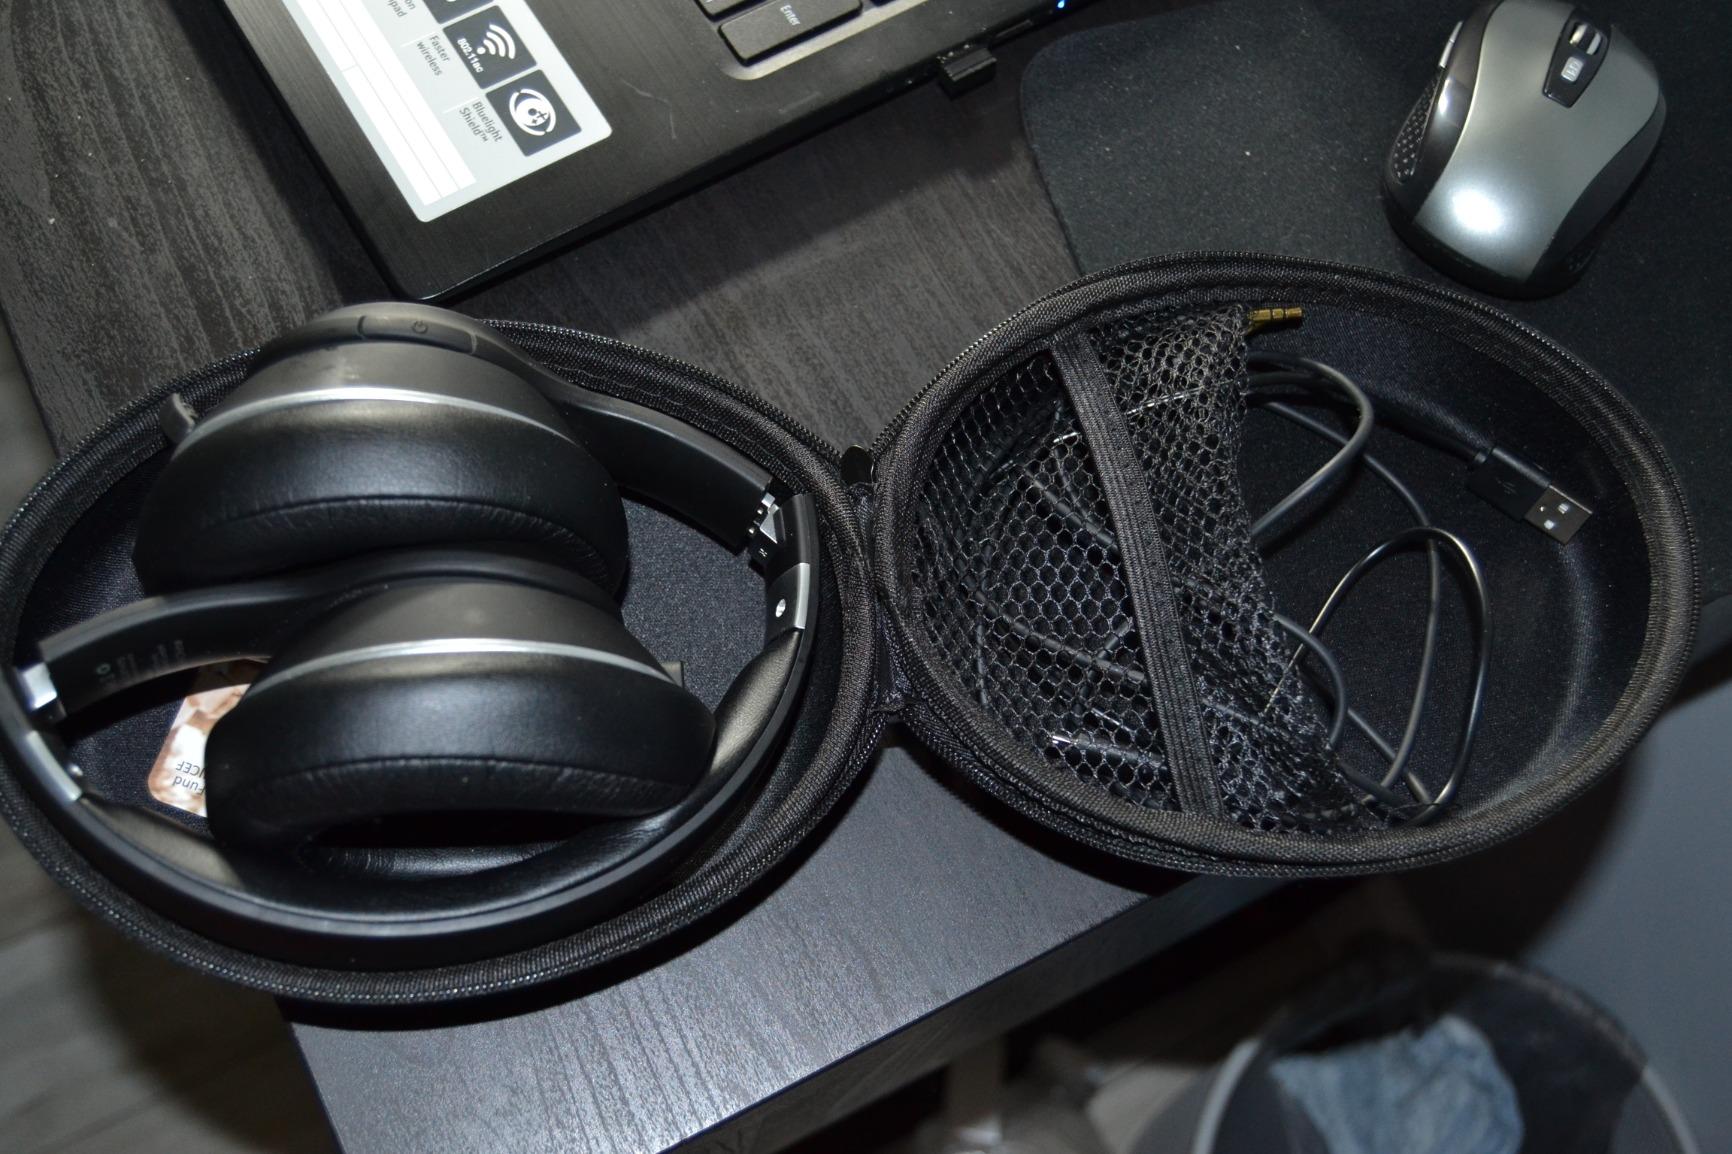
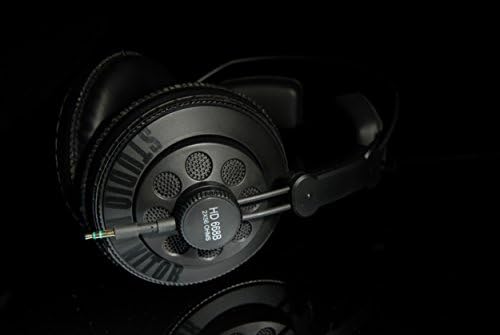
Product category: headphones
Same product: no